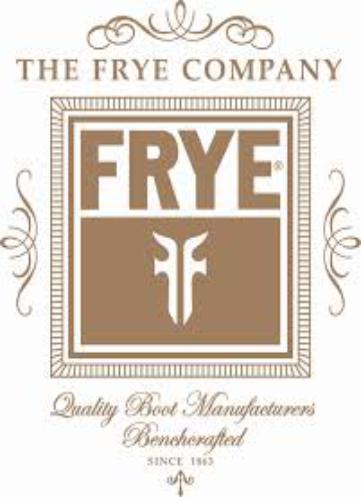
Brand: Frye
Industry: Clothes